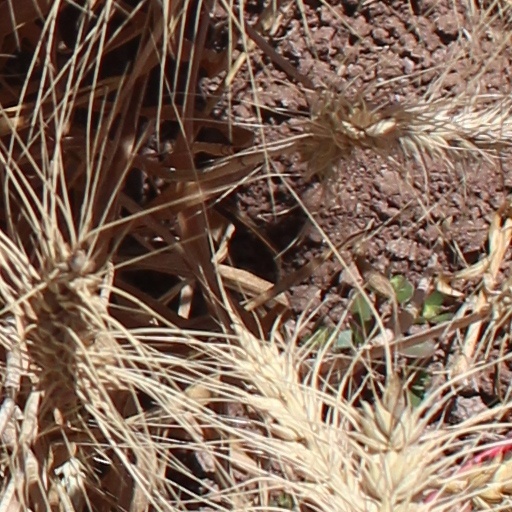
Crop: wheat